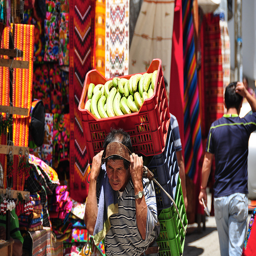
A man carrying crates of fruit on his back
a person walking with many bananas strapped to his back
A man carrying three heavy plastic boxes of bananas on his head
A man carrying a heavy load of produce on his back
A man who is carrying three crates on his back.